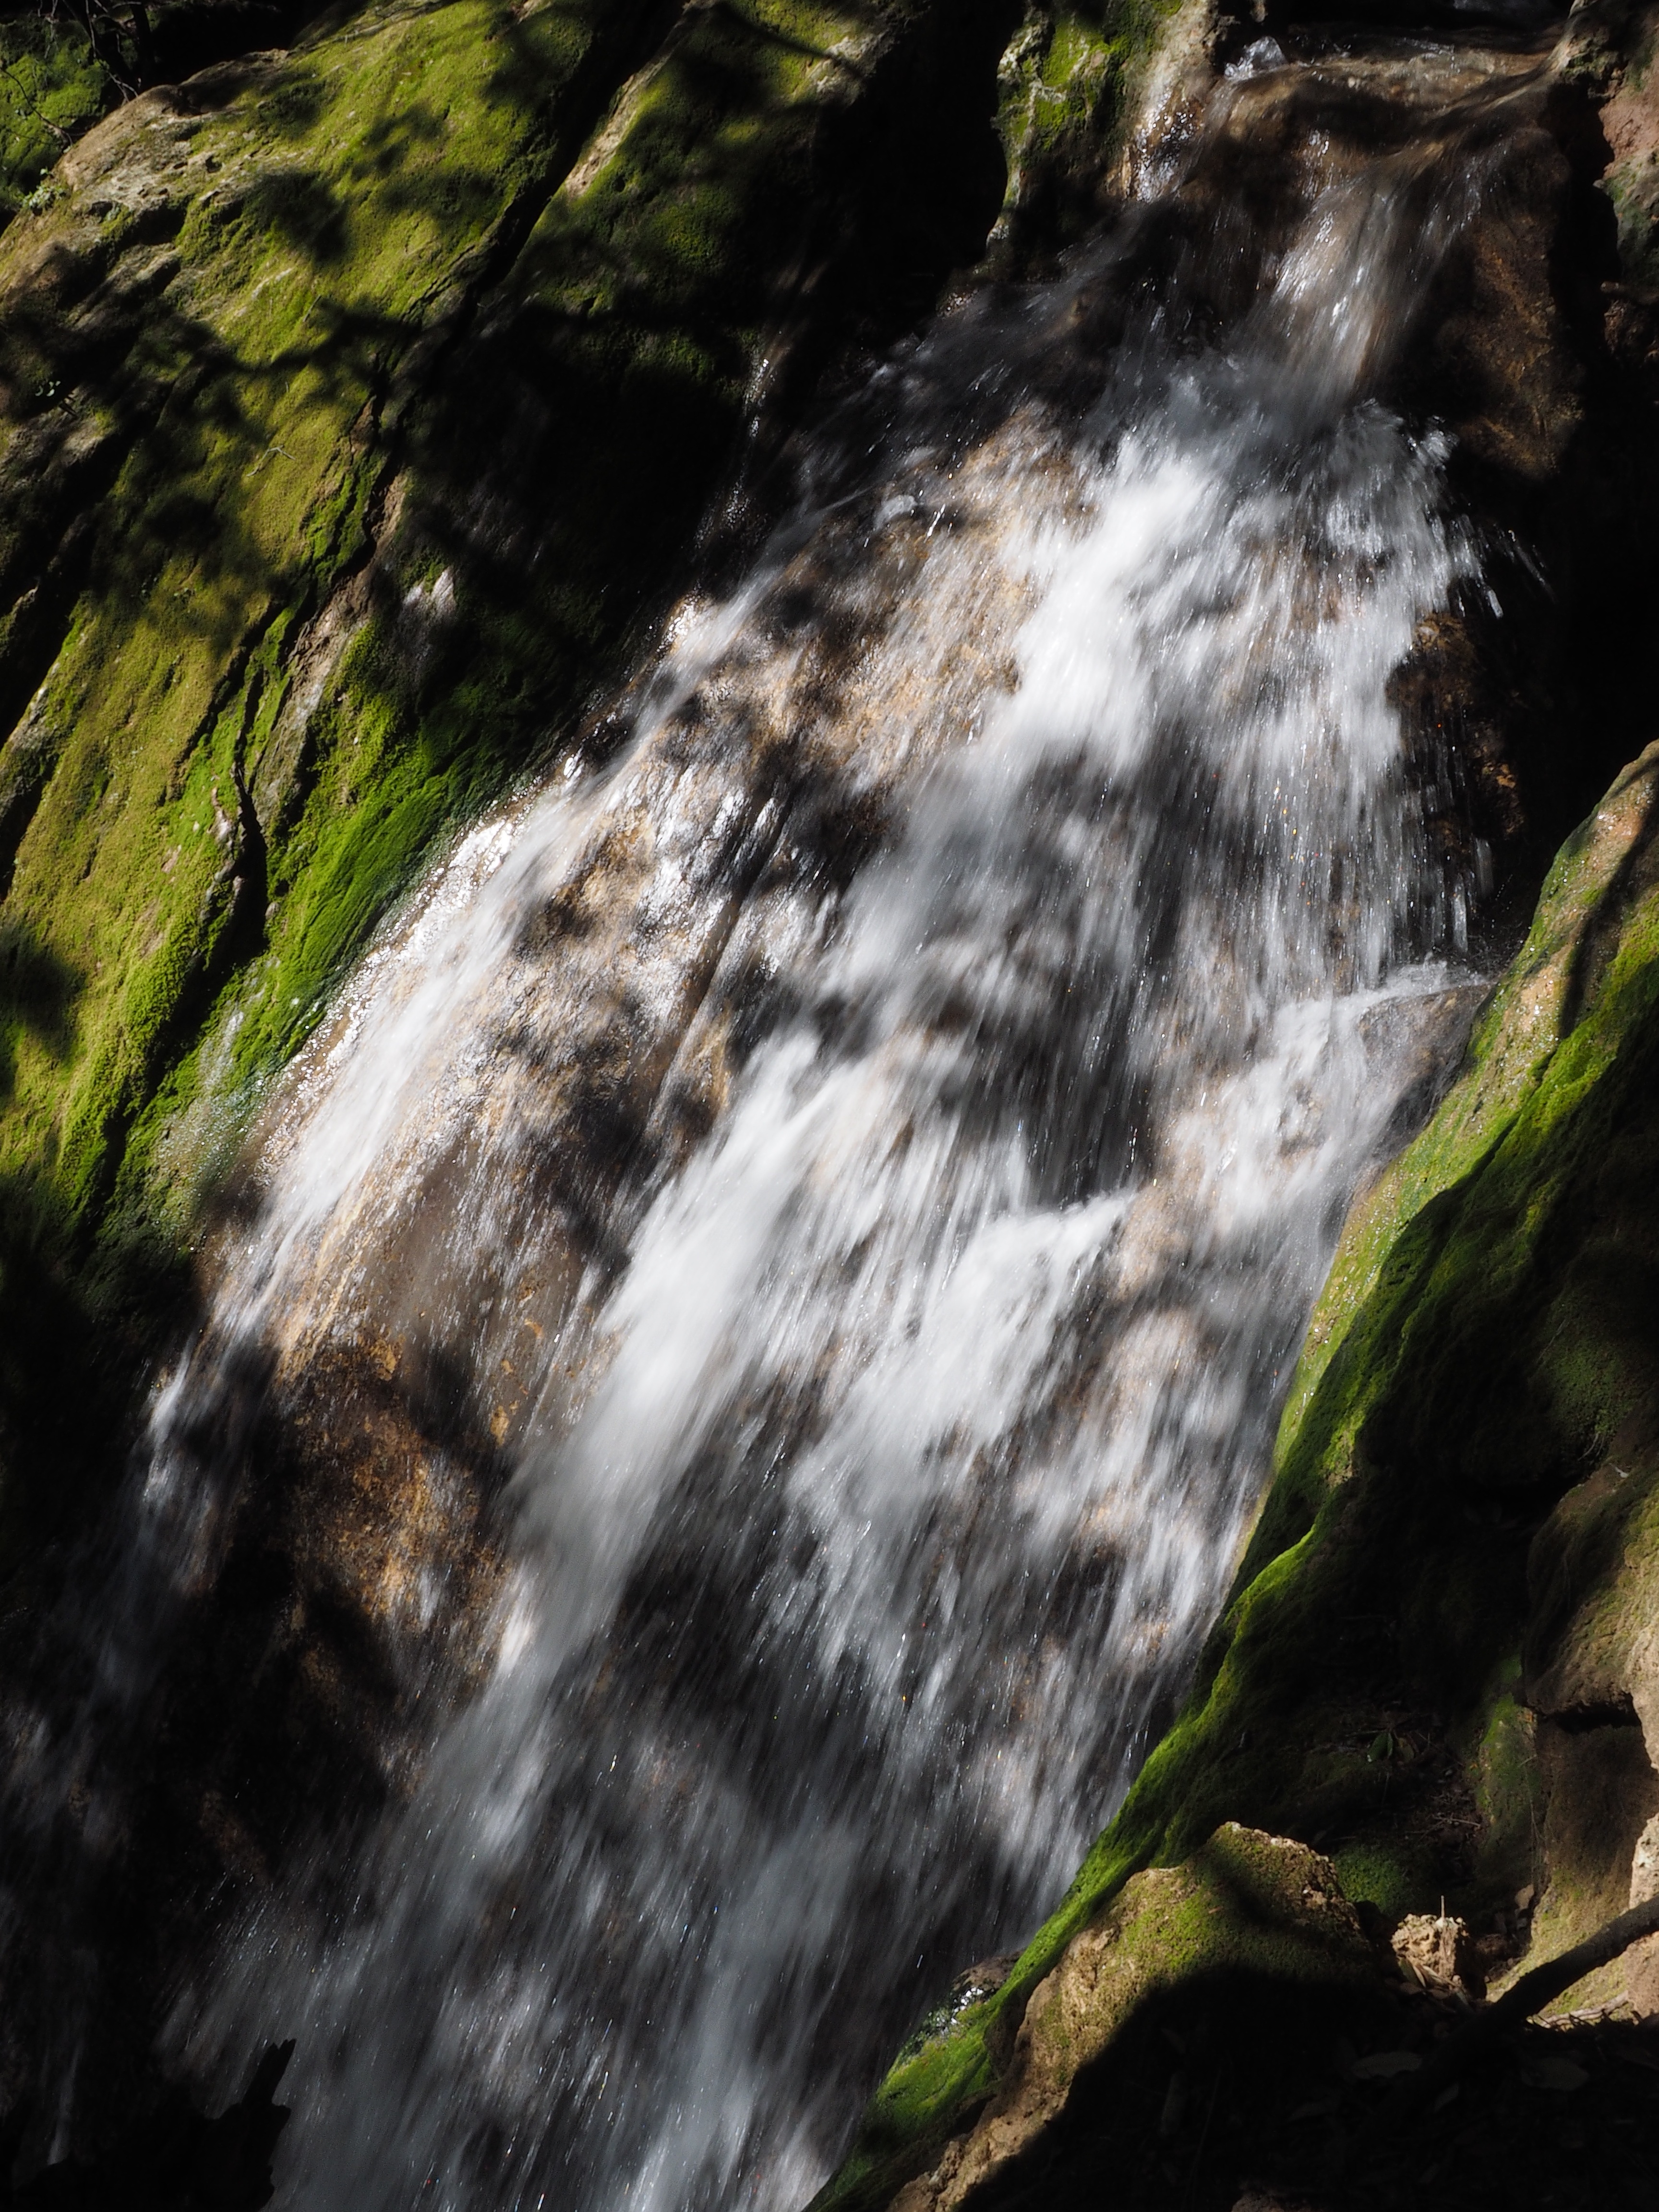
landscape, tree, water, nature, rock, waterfall, leaf, river, stream, reflection, autumn, gorge, body of water, mallorca, bach, water feature, watercourse, orient, valley of orient, torrente de coanegra, salt des freu, coanegra valley, coanegra